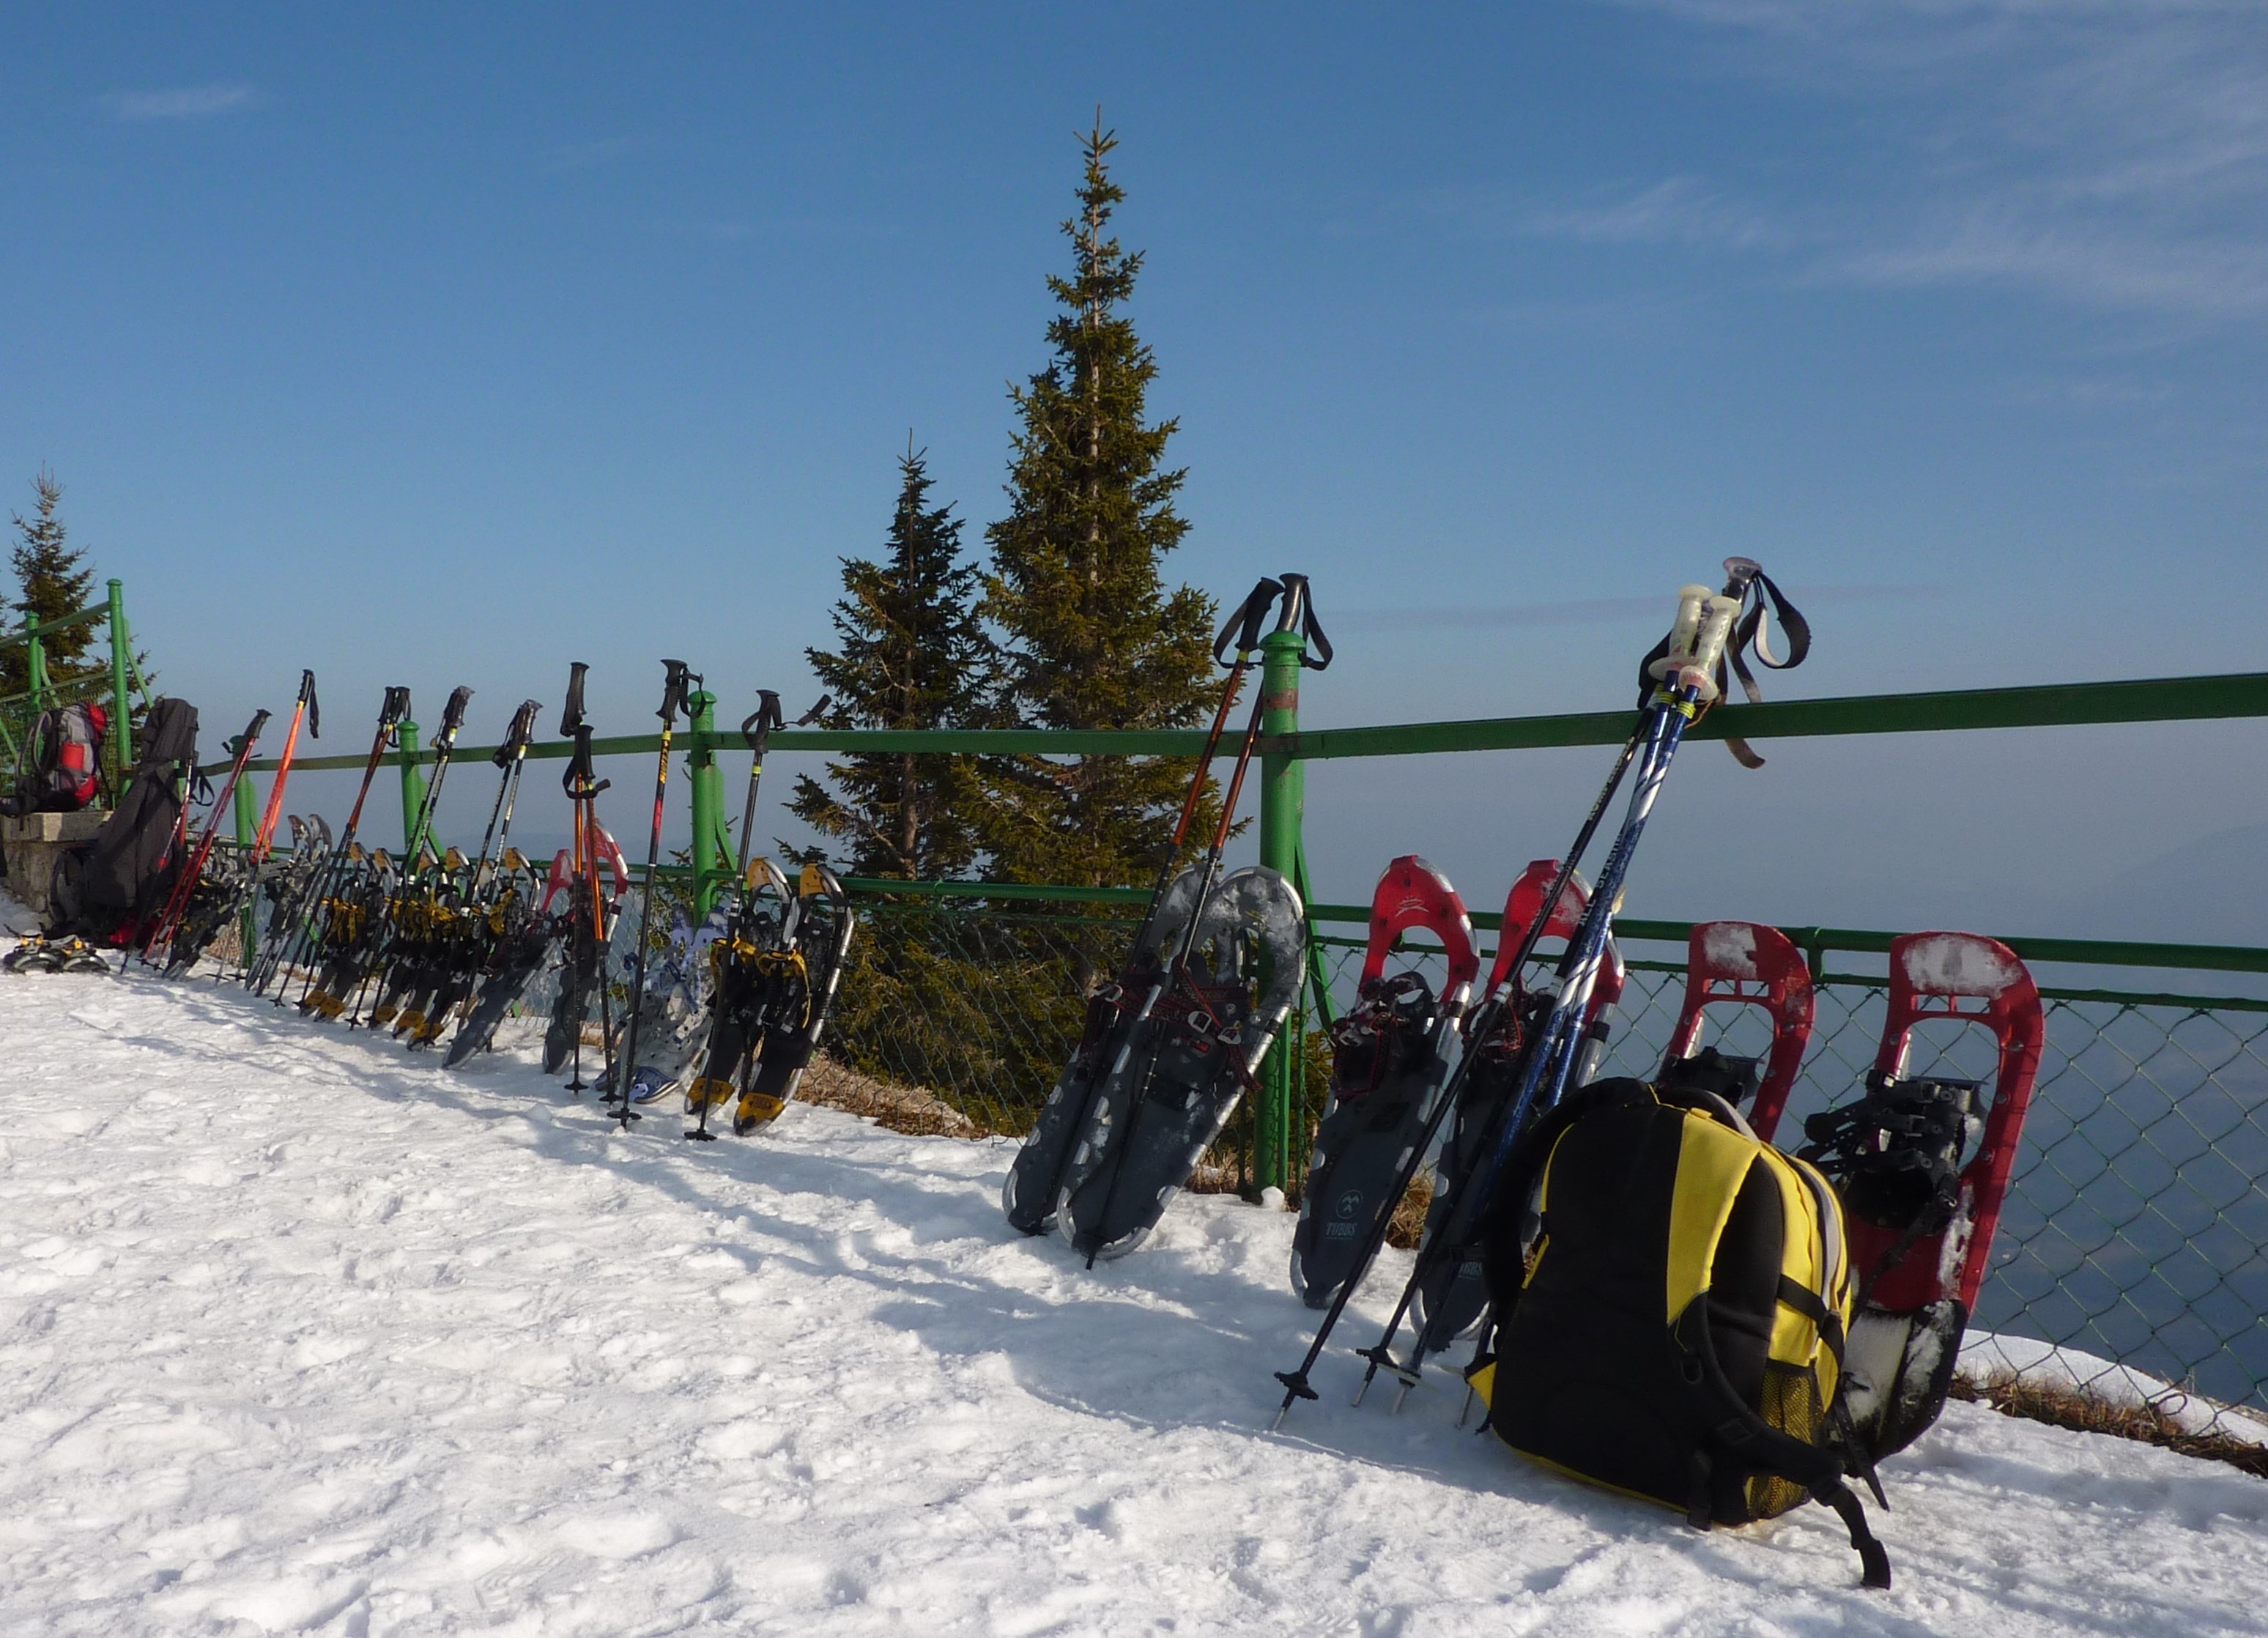
snow, winter, vehicle, sports equipment, winter sport, ski, wintry, winter sports, snow shoes, snowshoeing, ski equipment, winter hike, winter tour, snow shoe trek, snow hiking, winter trip